Arthur Lyon Fremantle

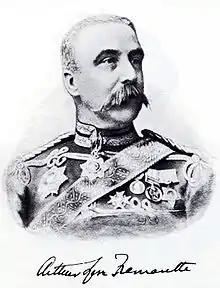
Sir Arthur Lyon Fremantle

General Sir Arthur James Lyon Fremantle (11 November 1835 – 25 September 1901) was a British Army officer best known for his travels through the United States during the American Civil War. Whilst holding the rank of "Captain and Lieutenant Colonel" he spent three months, from 2 April to 16 July 1863, in a tour of North America, travelling through parts of the Confederate and Union territories. Contrary to popular belief, Fremantle was not an official representative of the British government, instead being merely a war tourist.